Environmental sex determination

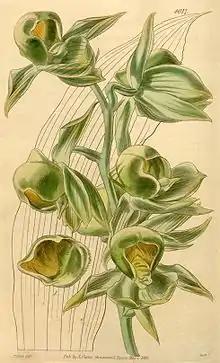
Flowering catasetum viridiflavum

Many angiosperms exhibit sequential hermaphroditism, meaning that they can switch sexes continually throughout their life based on the current conditions and resource availability to optimize fitness each flowering season. But sequential hermaphroditism and environmental sex determination are not mutually exclusive. For example, Catasetum viridiflavum, an epiphyte (plant that grows on another plant) in the Orchidaceae family exhibits sequential hermaphroditism where the younger, smaller individuals have male inflorescences and the older, larger individuals have female inflorescences, but sex expression is also strongly influenced by light intensity. Individuals in high light are more often female and individuals in the low light are more often male, regardless of size. In higher light, individuals produce more ethylene, a common plant hormone, which promotes the formation of female flowers.